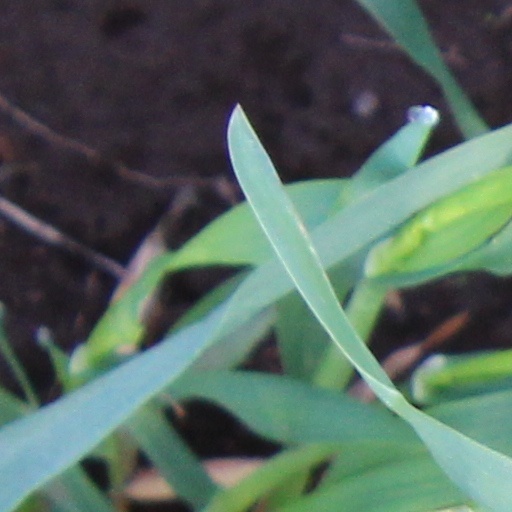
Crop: wheat